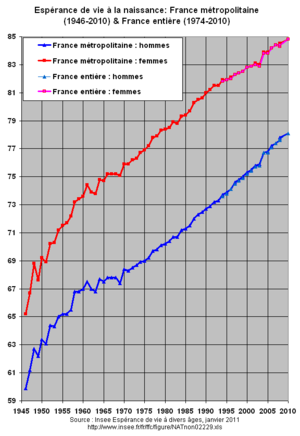
Espérance de vie à la naissance: France métropolitaine (1946-2010) et France entière (1974-2010)